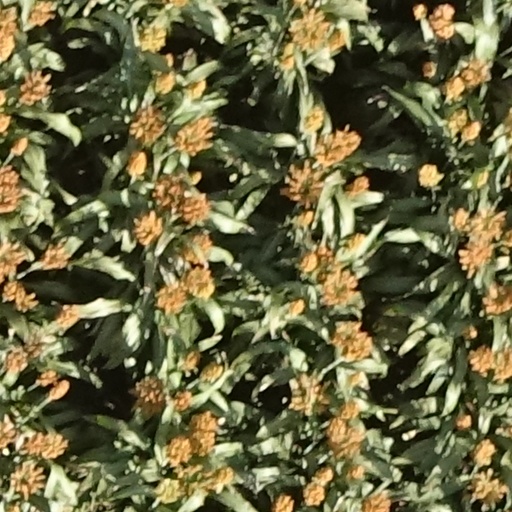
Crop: sorghum